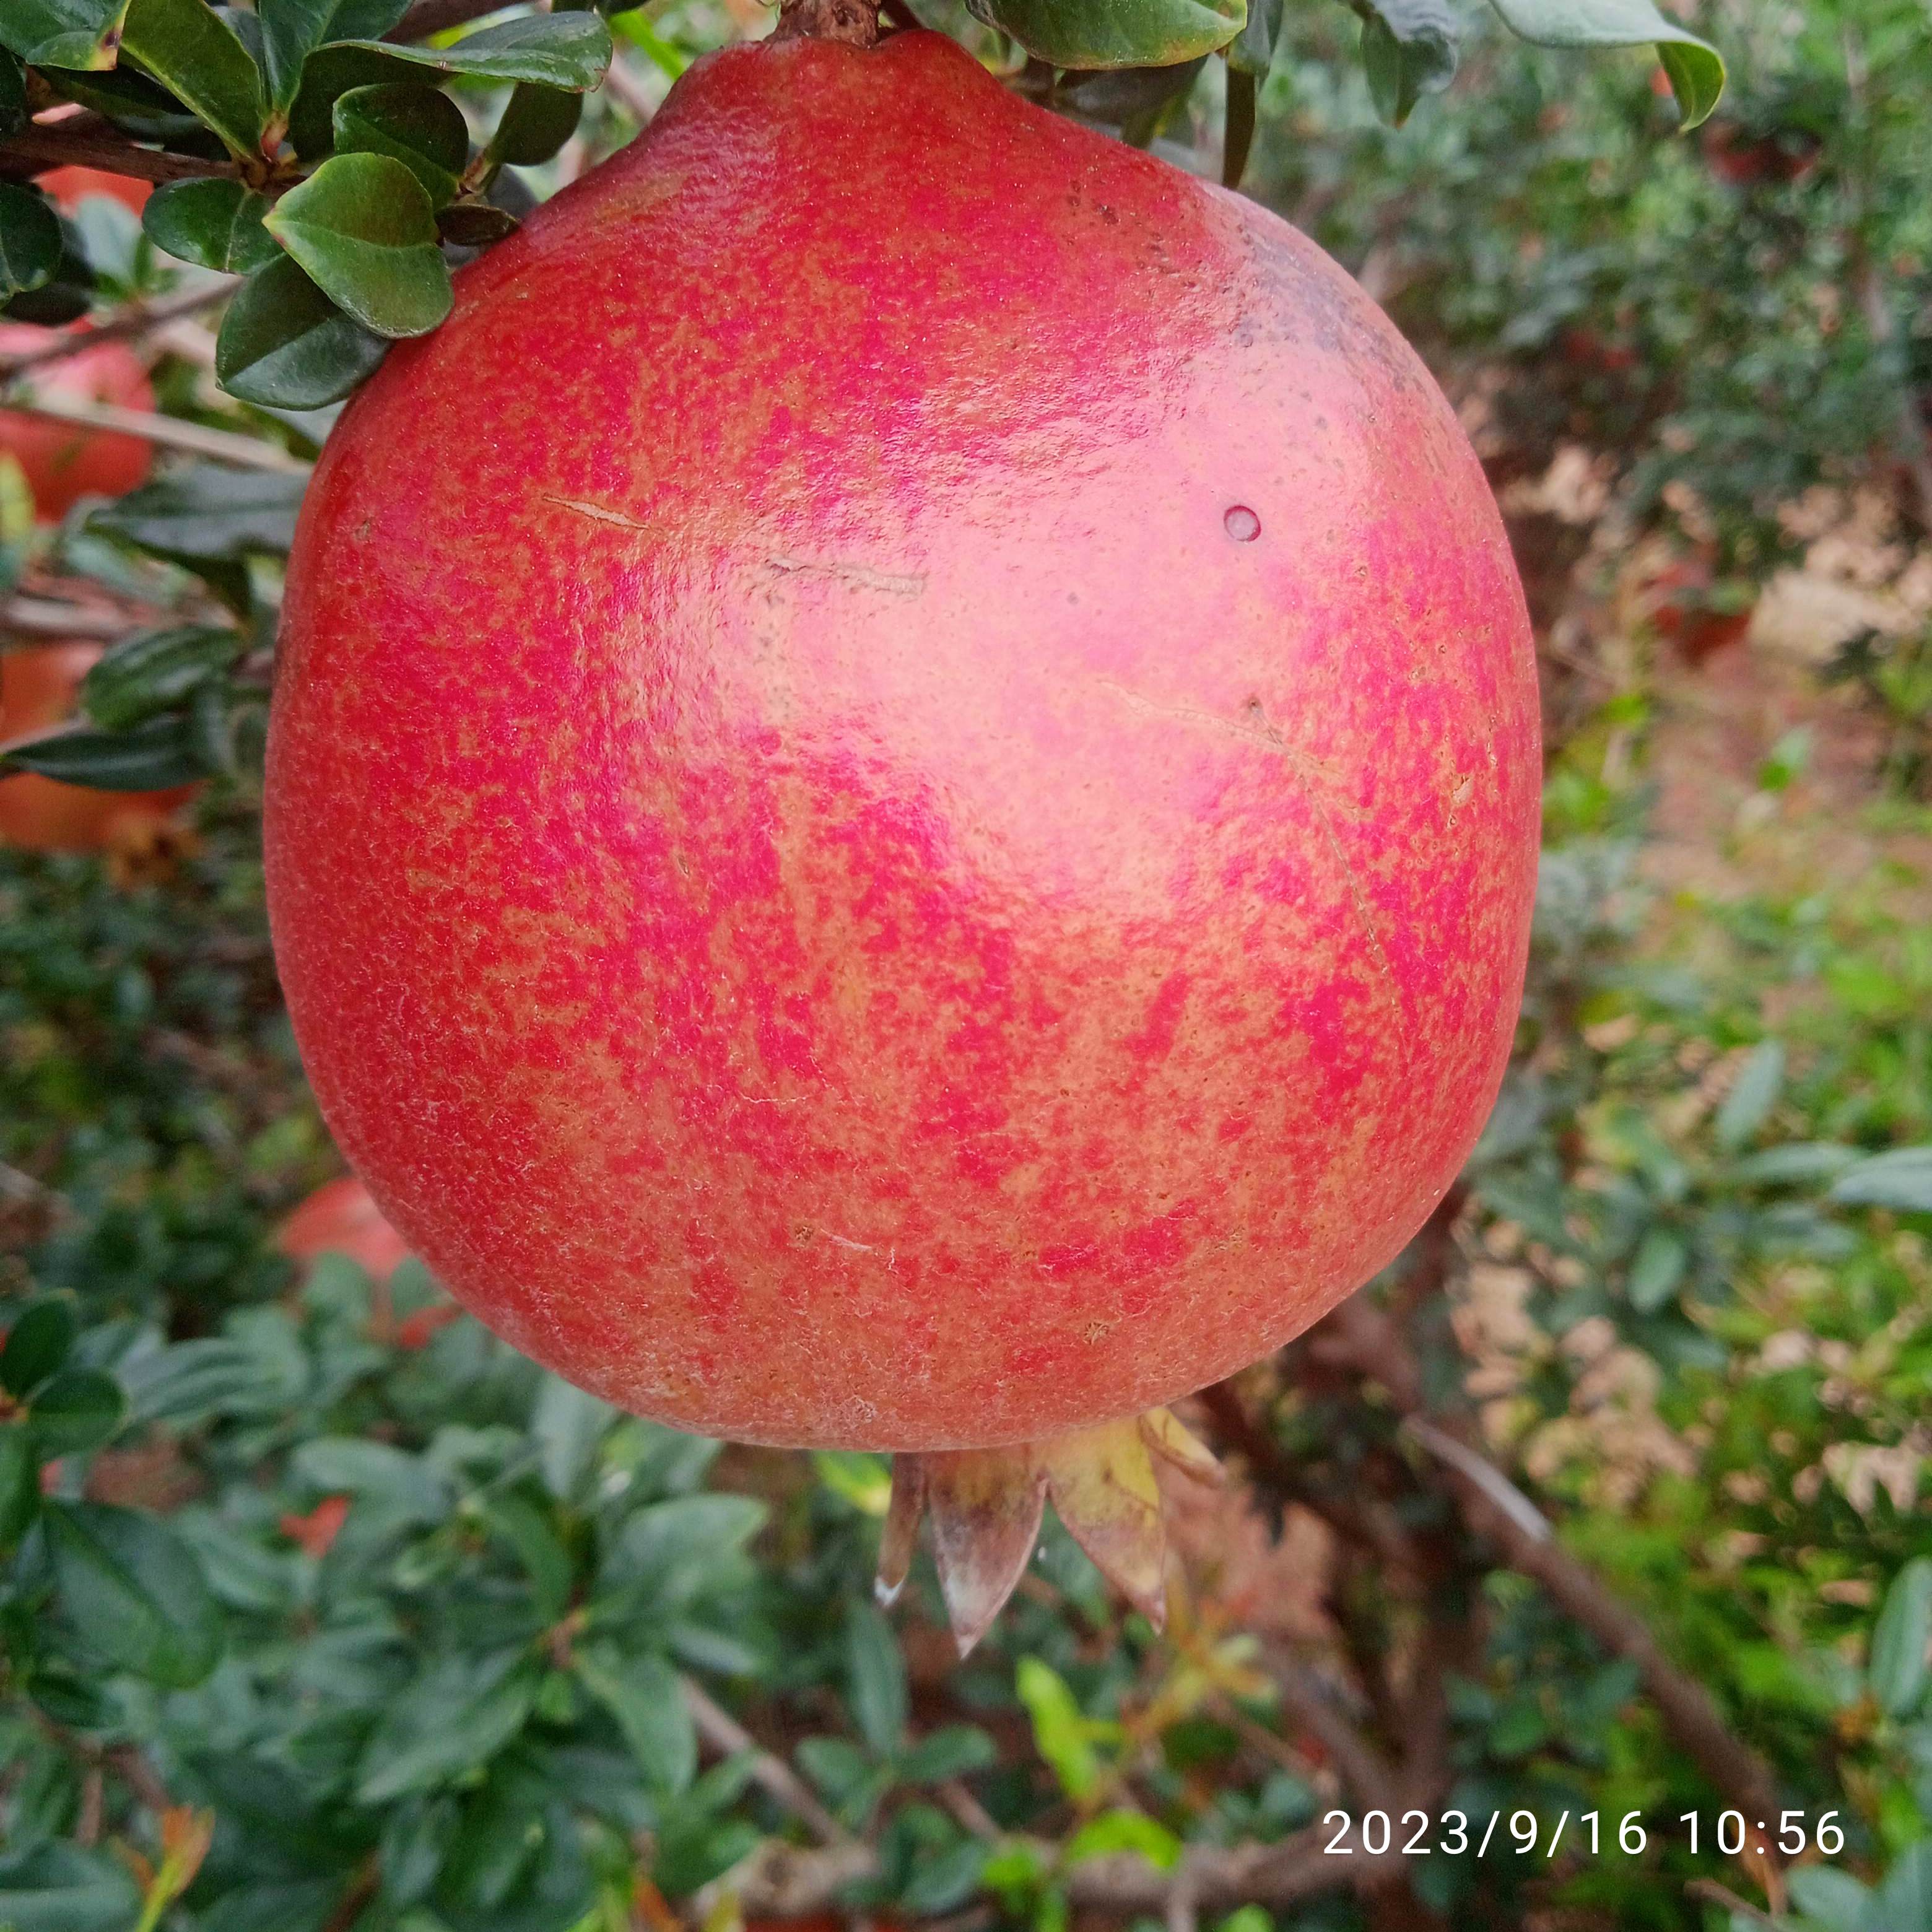
Label: Healthy